Nassif Majdalani

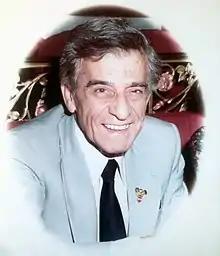

Nassif Majdalani (10 October 1913 – 8 January 1988) was a Lebanese sports journalist, radio and television presenter, as well as president of the Lebanon Football Association (LFA) – which he helped found in 1933 – between 1946 and 1949. He is the youngest president in the LFA's history, aged 33 when he assumed office.